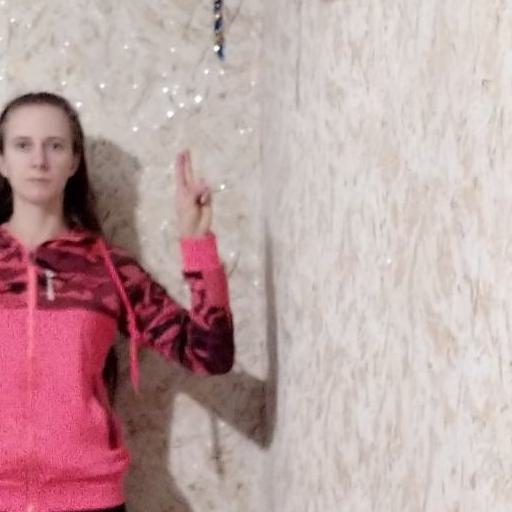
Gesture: two_up